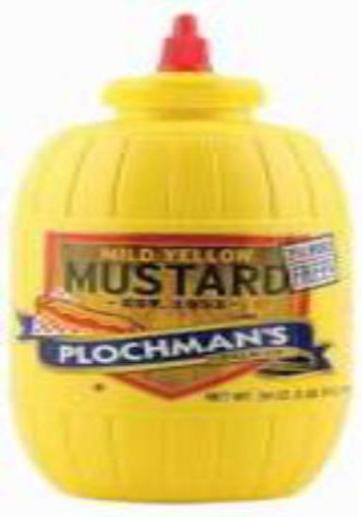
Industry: Food